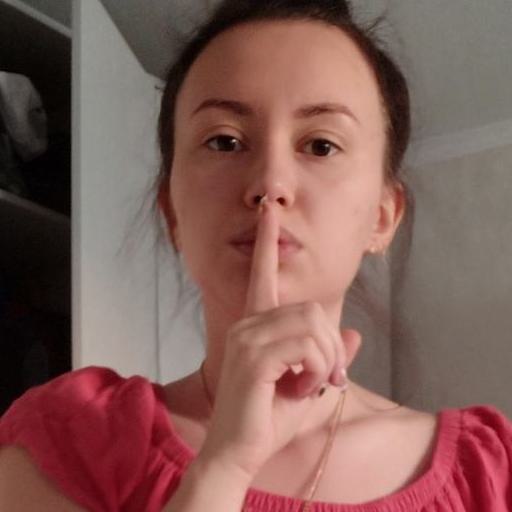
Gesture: mute